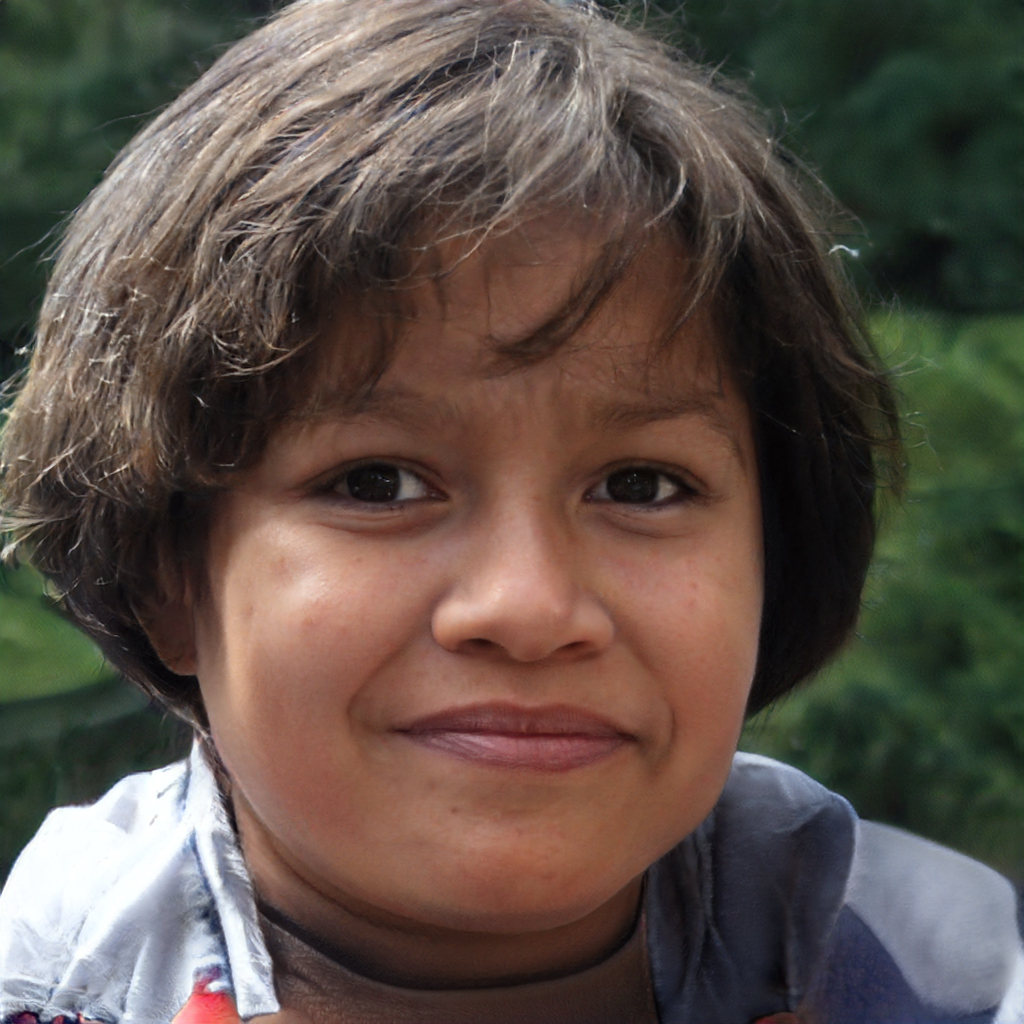
Gender: Female